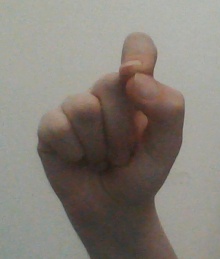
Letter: fa